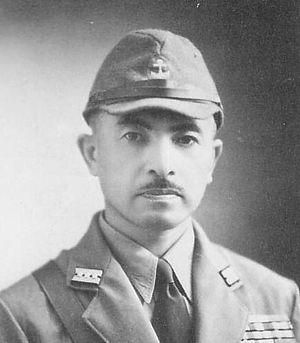
Koreshige Inuzuka est un capitaine de la marine impériale japonaise qui fut le chef du bureau consultatif des affaires juives de la marine de mars 1939 à avril 1942. Contrairement à son homologue de l'armée impériale japonaise, le colonel Norihiro Yasue, il tient une idéologie antisémite, croyant fermement dans Les Protocoles des Sages de Sion, mais ces idées l'amènent à penser qu'en installant des Juifs dans les territoires occupés par les Japonais en Asie, cela serait du meilleur intérêt pour l'empire du Japon.